Shantou University

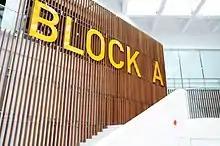
The new administrative building of Shantou University

Block A, STU’s new administrative building, was inaugurated by Mr. Li Ka-Shing on June 28, 2012. The building covers a total area of 5,545m and has a floor space of 16,319 m.